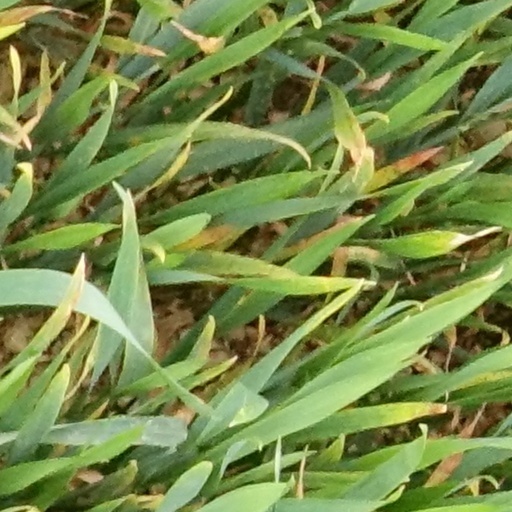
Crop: wheat